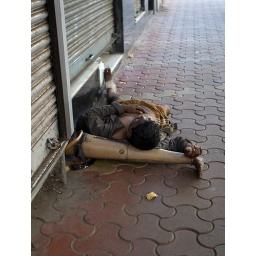
A beggar uses his prosthetic leg as a pillow while napping on the sidewalk in Colaba